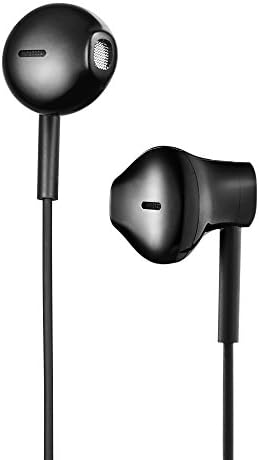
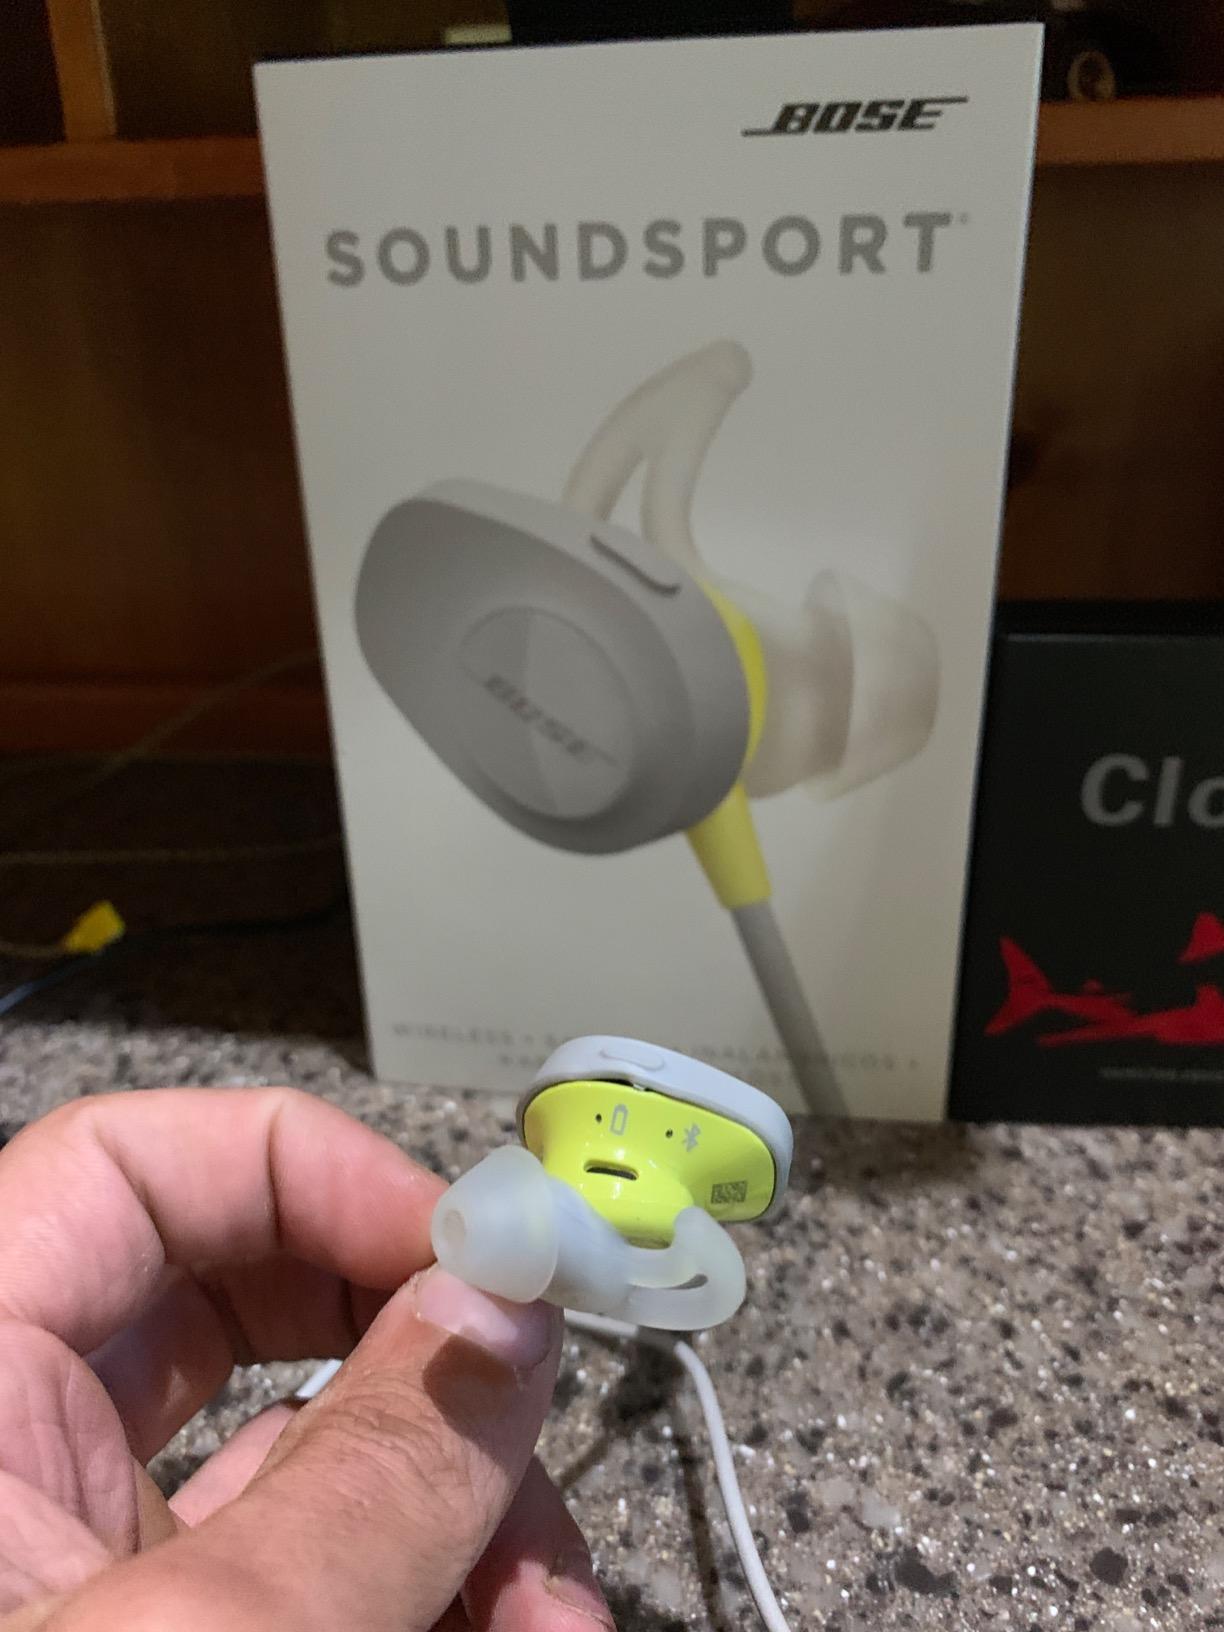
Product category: headphones
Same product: no